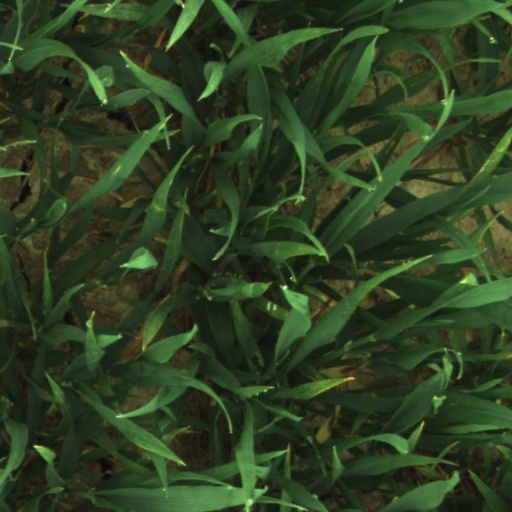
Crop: wheat